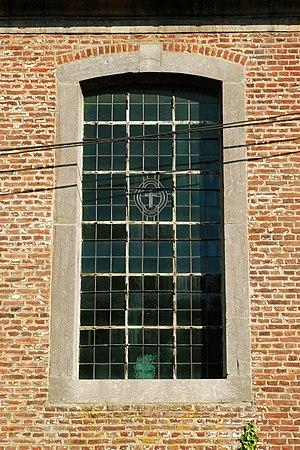
Belgique - Brabant wallon - Église de Court-Saint-Étienne
L'église Saint-Étienne est une église de style classique d'origine romane située sur le territoire de la commune belge de Court-Saint-Étienne, dans la province du Brabant wallon.